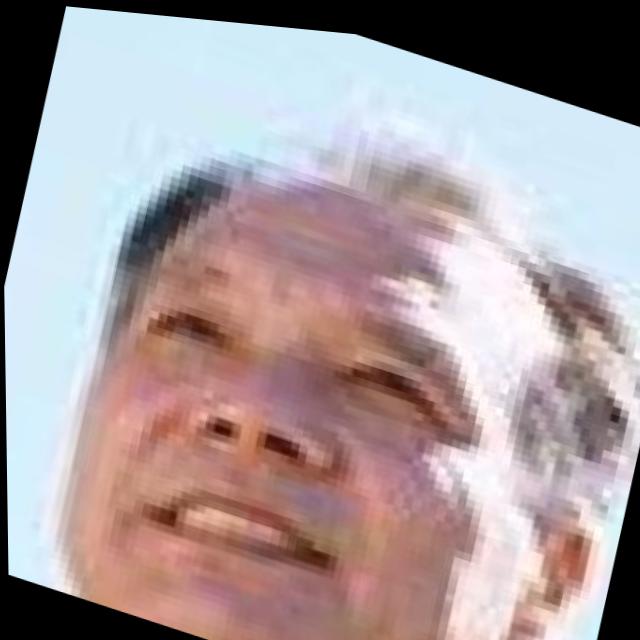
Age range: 45-64